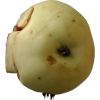
Label: Apple hit 1